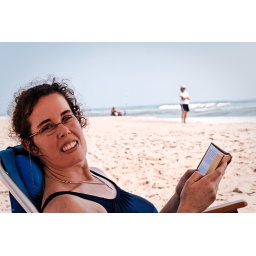
Laura reads a book in the shade while the kids swim in the ocean with Grandmom